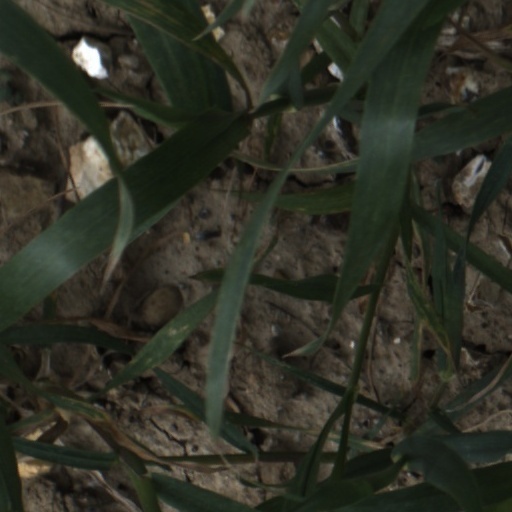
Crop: wheat